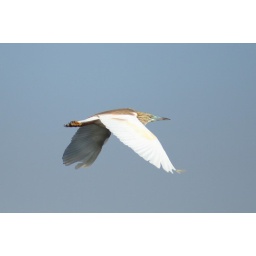
Egret flying by the boat